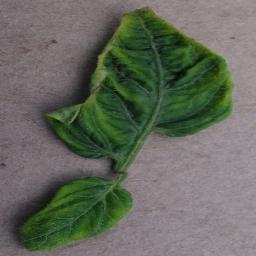
Label: Tomato___Tomato_Yellow_Leaf_Curl_Virus